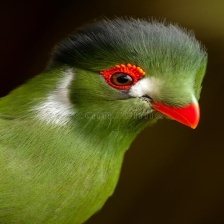
Species: GUINEA TURACO
Scientific name: TAURACO PERSA